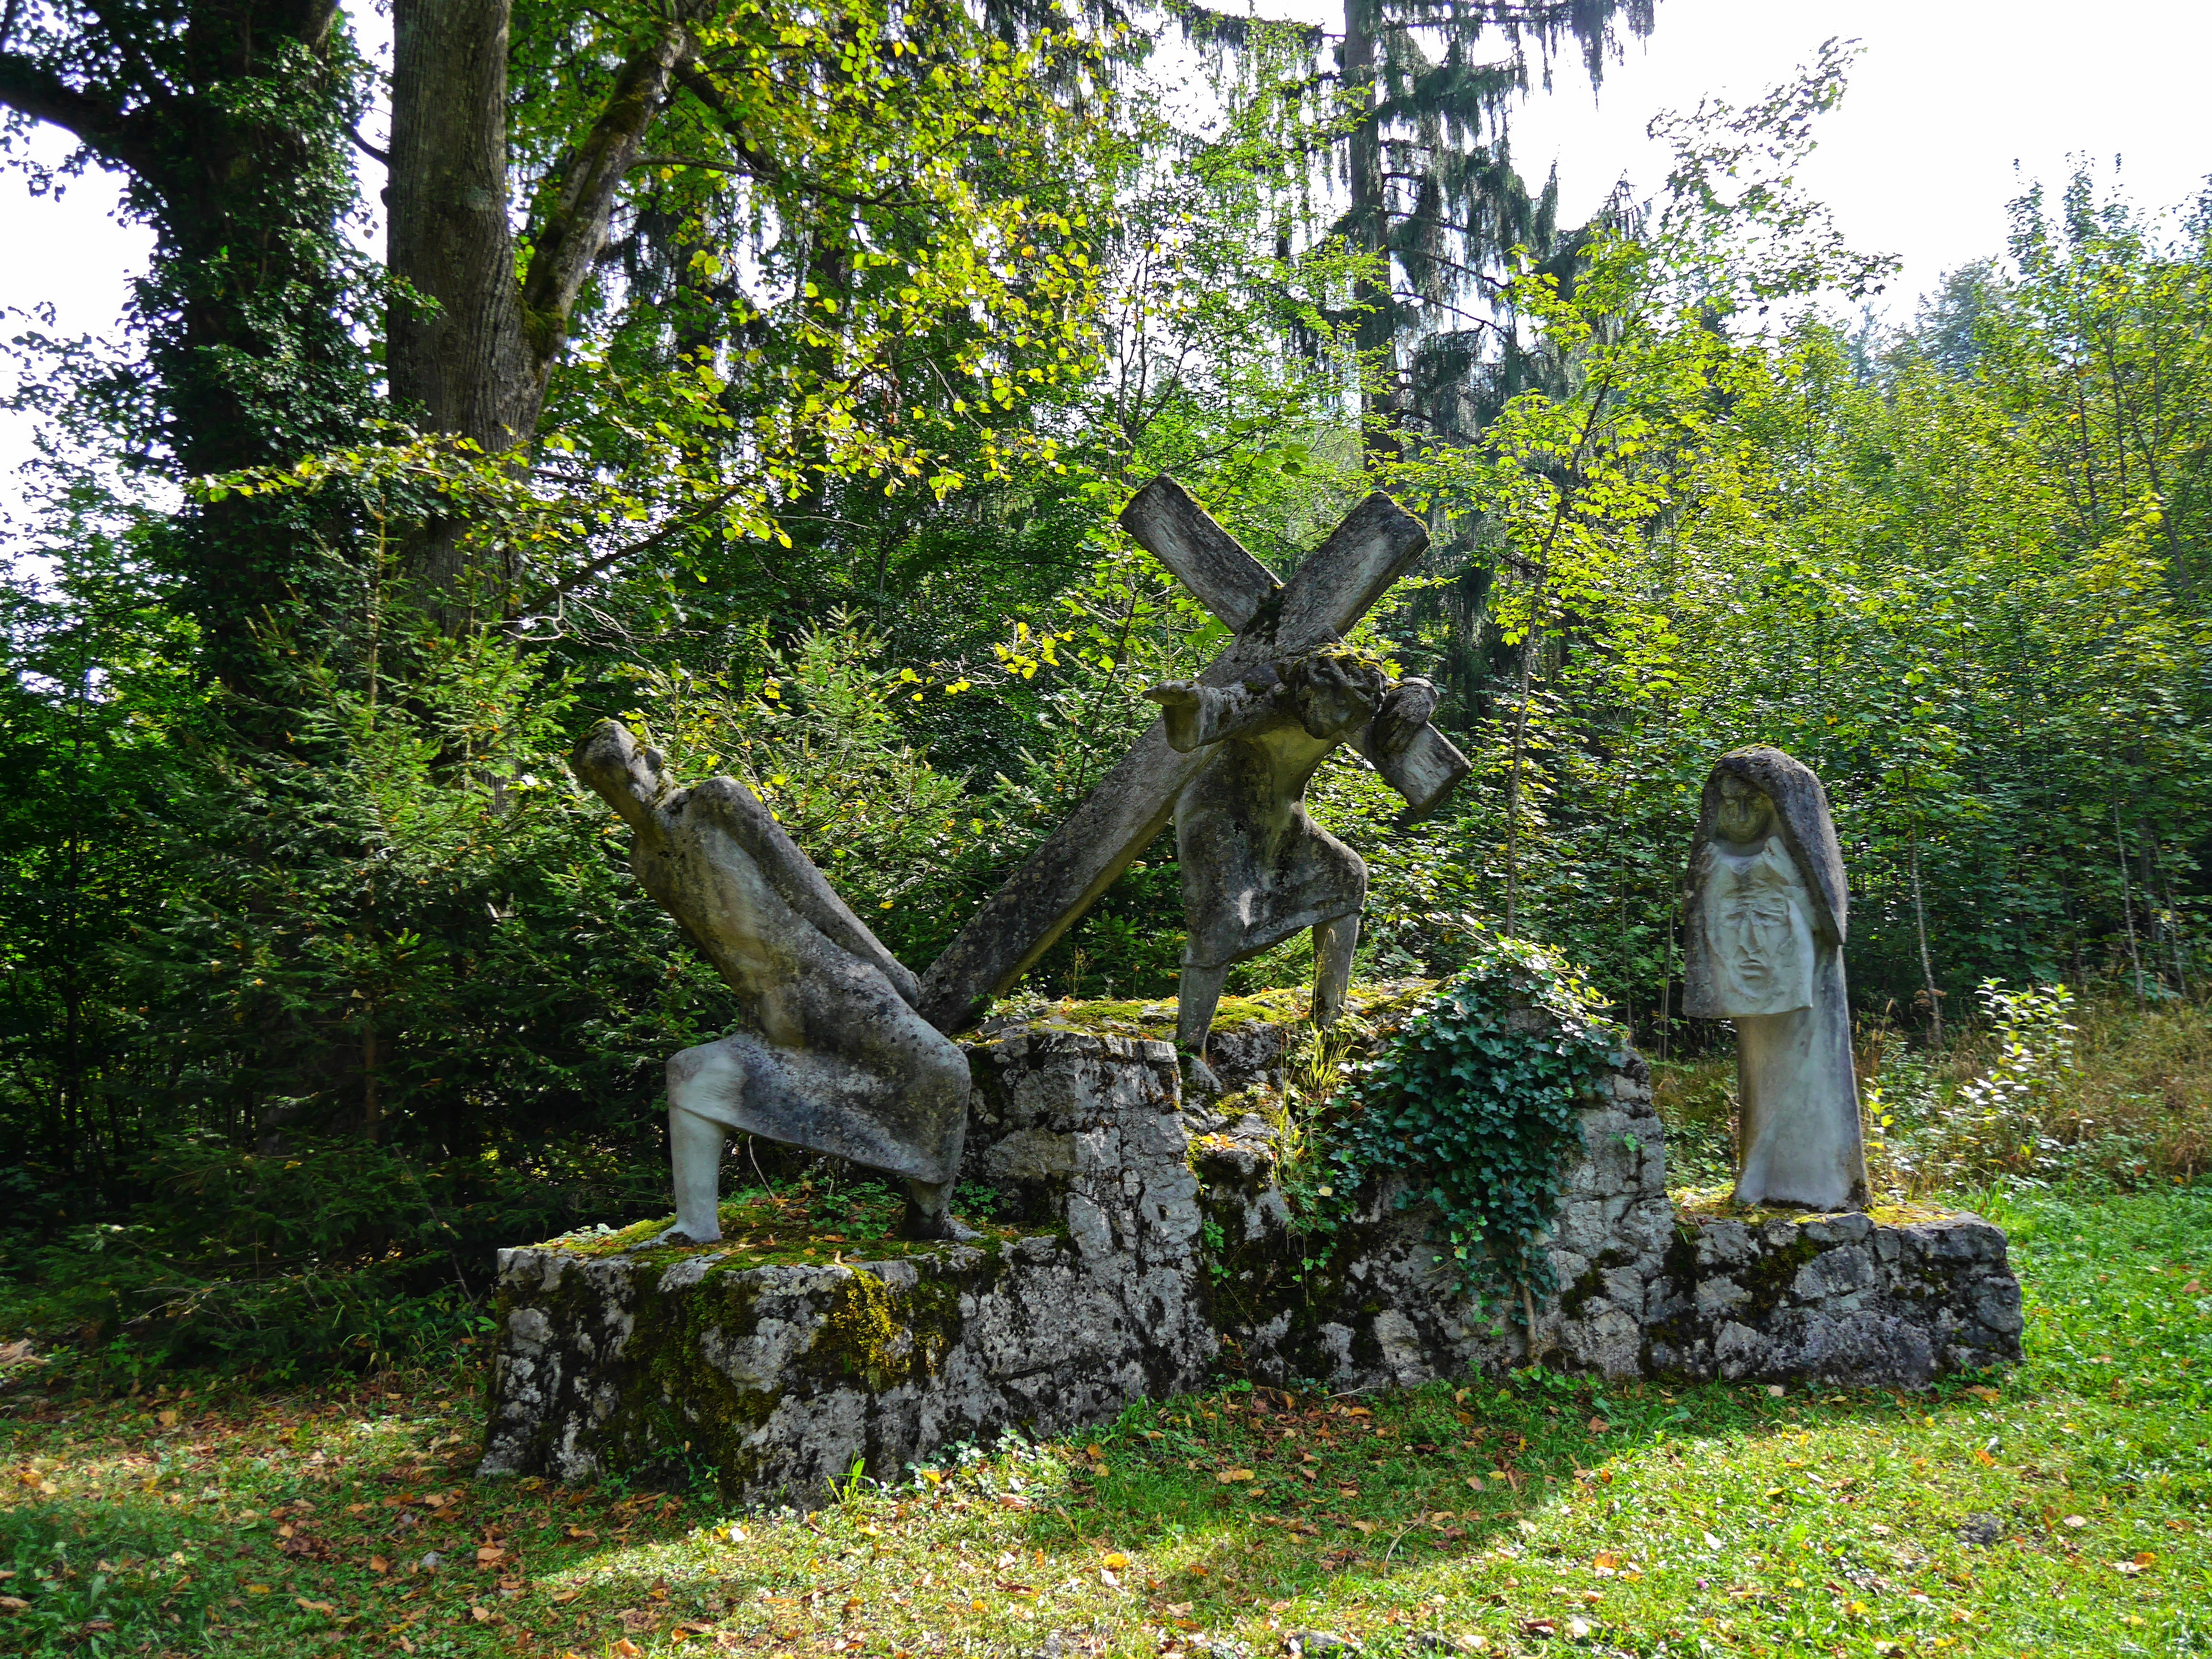
tree, plant, monument, botany, cemetery, garden, grave, sculpture, art, woodland, way of the cross, stone figures, fussen, woody plant